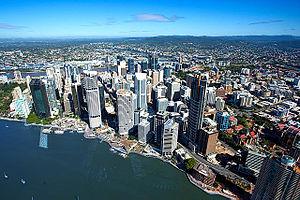
Brisbane /bʁizban/ est la capitale et la ville la plus peuplée de l'État du Queensland, en Australie. Elle est située à 731 kilomètres au nord-nord-est de Sydney, à 1 375 kilomètres au nord-est de Melbourne, à 1 601 kilomètres à l'est-nord-est d'Adélaïde et à 3 608 kilomètres à l'est de Perth. Elle borde le fleuve Brisbane et s'étend sur une plaine humide bordée de collines, limitée par Moreton Bay et par les premiers contreforts de la cordillère australienne. À quelques kilomètres du centre-ville, le mont Coot-Tha accueille une plate-forme panoramique, un planetarium et des jardins botaniques.